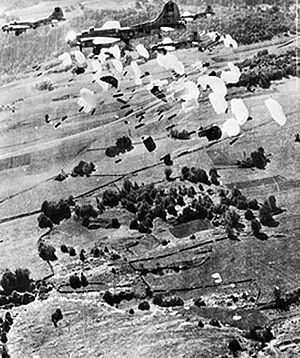
Luftkrigen under Operation Overlord / Baggrund, planlægning og parternes situation / Allieret forberedelse af Operation Overlord og flystyrkernes opgaver
B-17 Bombefly fra USAAF nedkaster forsyninger til modstandsbevægelsen i det besatte Frankrig, 1944
Luftkrigen under Operation Overlord hører sammen med Slaget om England, den strategiske bombeoffensiv mod Tyskland og hangarskibskrigen i Stillehavet til de vigtigste luftslag under 2. verdenskrig. Den foregik mellem juni og august 1944 under de Allieredes landgang i Nordfrankrig.